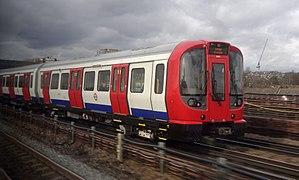
L'histoire du métro de Londres a commencé au XIXᵉ siècle avec la construction du Metropolitan Railway, le premier chemin de fer souterrain du monde. Le Metropolitan Railway, qui a ouvert en 1863 à l' aide des chariots en bois éclairés au gaz tractés par des locomotives à vapeur, a travaillé avec le chemin de fer du District Railway pour compléter la Circle line de Londres en 1884. Les deux chemins de fer élargis, la région métropolitaine étendant éventuellement aussi loin que Verney Junction dans Buckinghamshire, plus 50 milles de Baker Street et du centre de Londres. La première ligne de métro en profondeur, la City and South London Railway, a été inaugurée en 1890 avec des trains électriques. Viennent ensuite le Waterloo & City Railway en 1898, le Central London Railway en 1900 et le Great Northern and City Railway en 1904. La Underground Electric Railways Company of London est créée en 1902 pour financer l'électrification du District Railway.